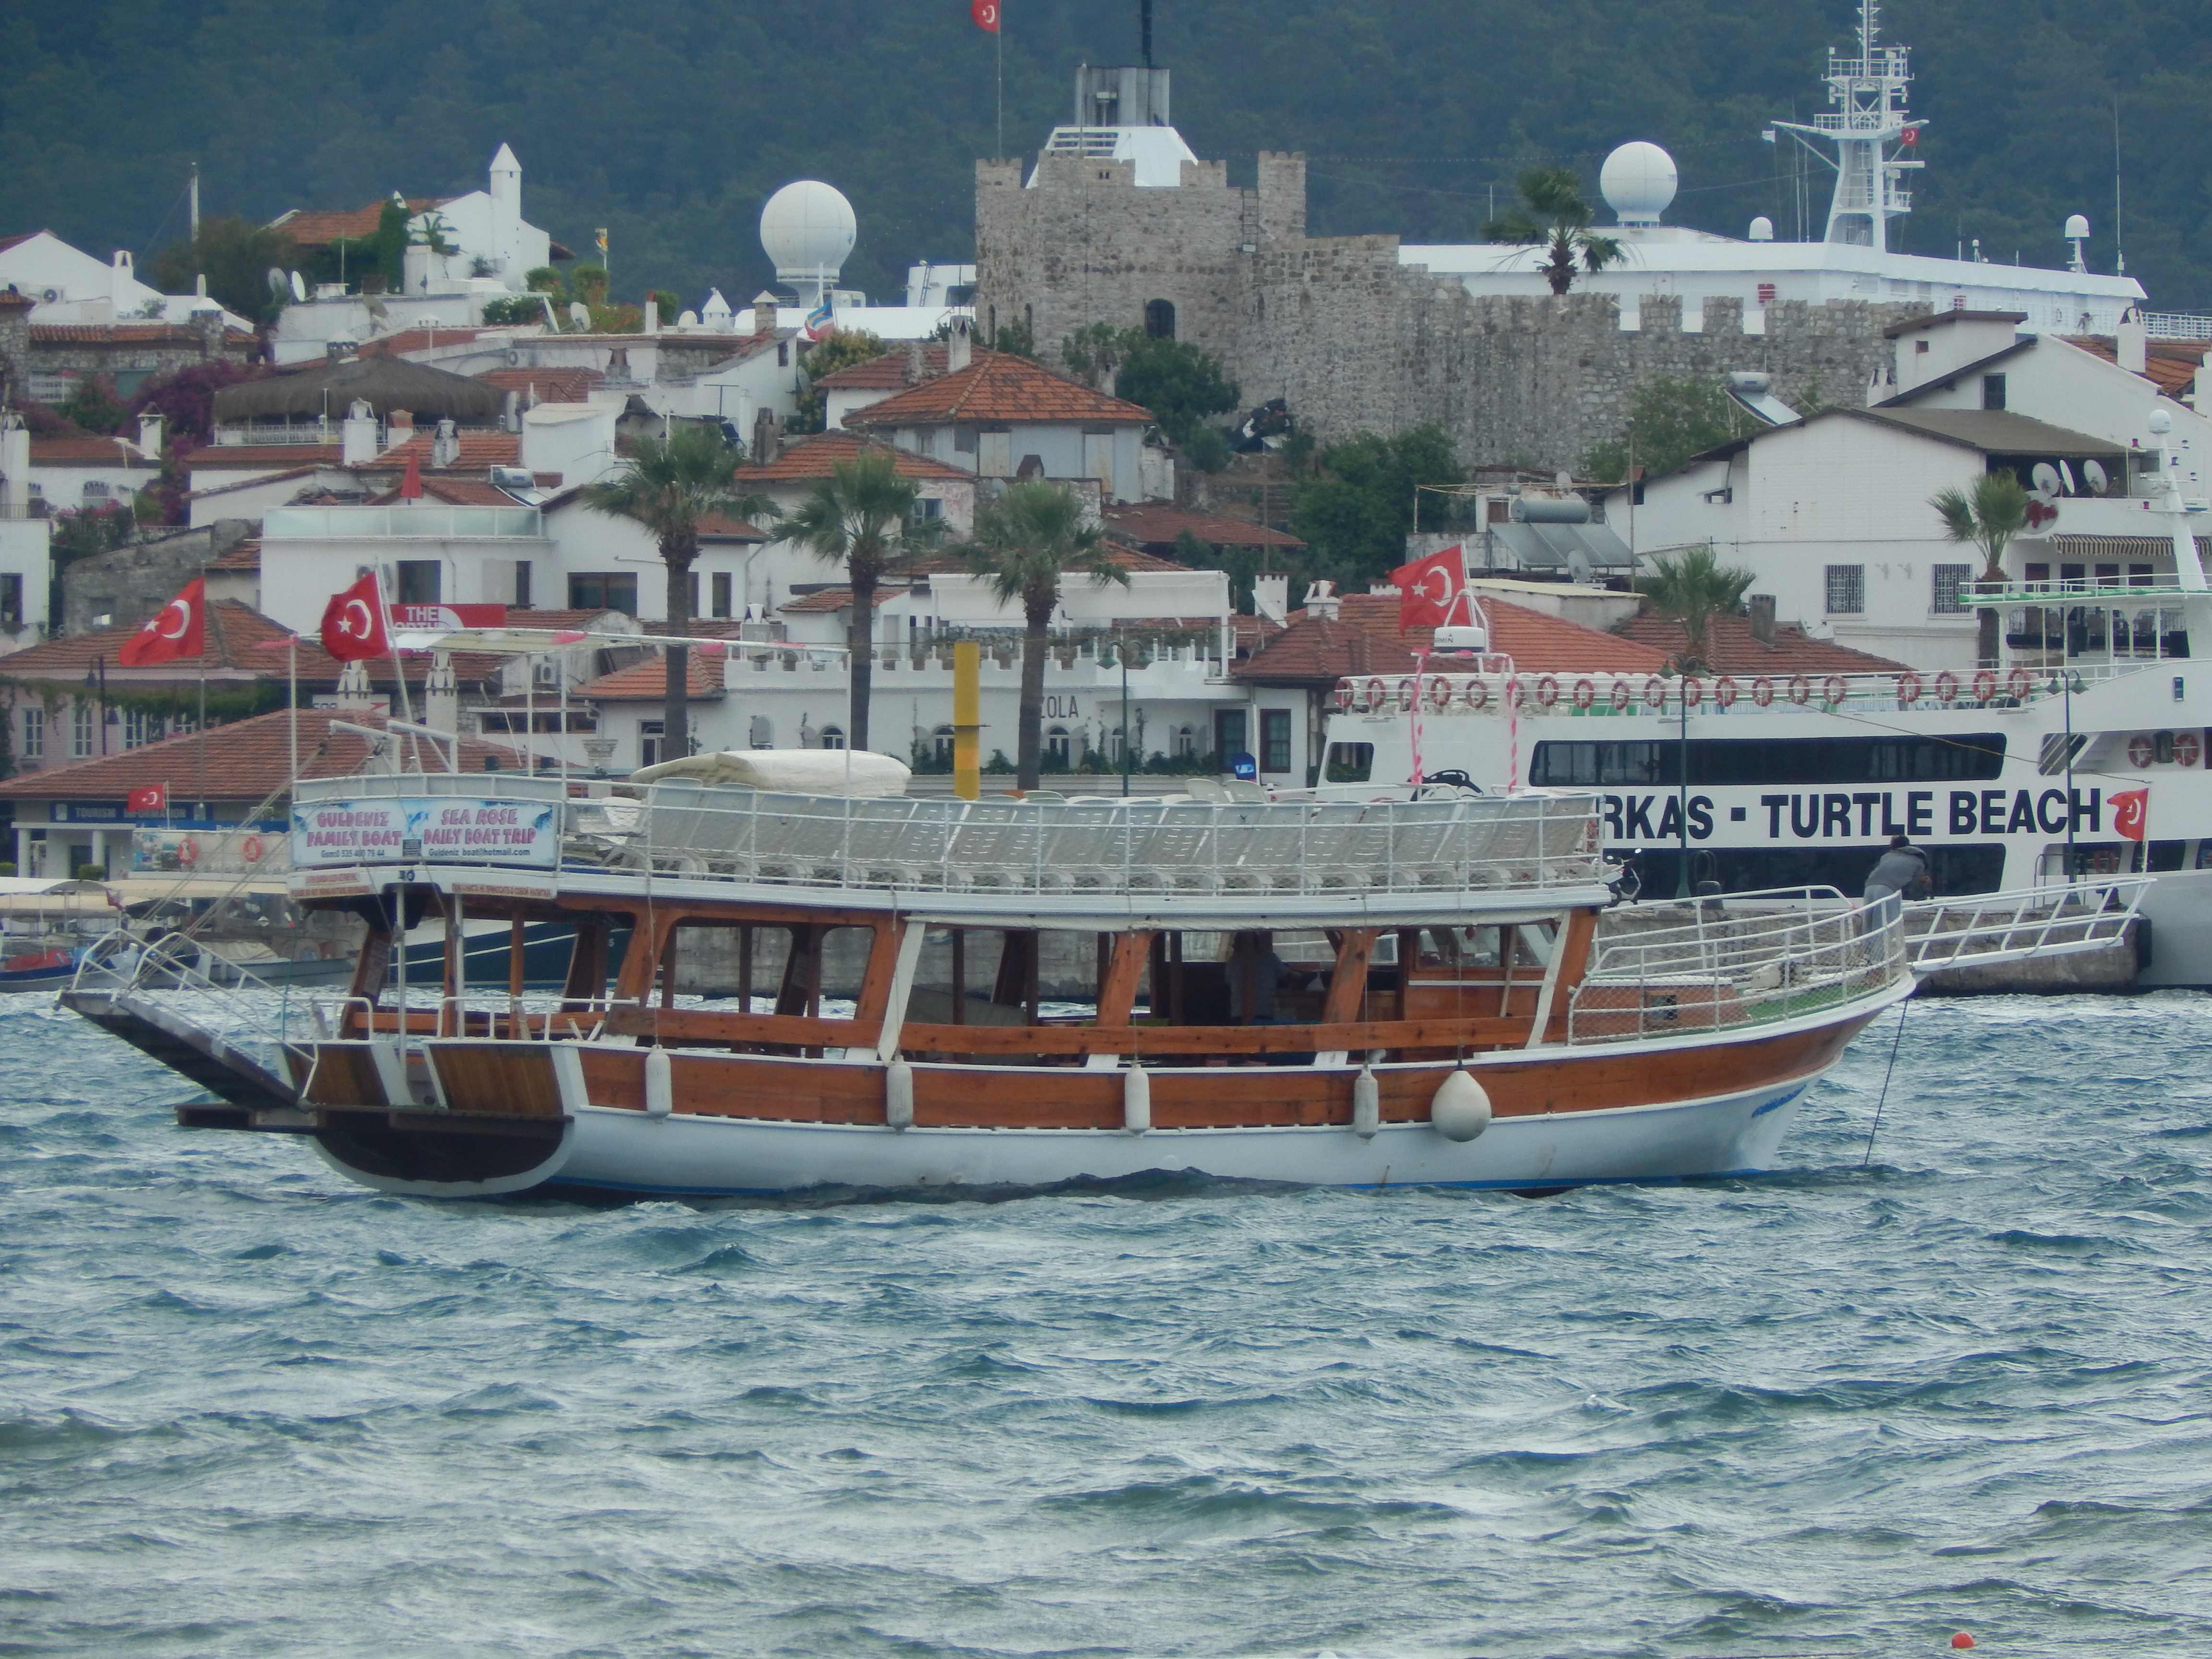
sea, landscape, marina, ship, view, travel, blue, summer, water, riviera, city, coast, boat, resort, harbor, cruise, yacht, sailing, destination, sky, water transportation, mode of transport, watercraft, motor ship, passenger ship, ferry, boating, channel, motorboat, livestock carrier